Bang Khae Nuea

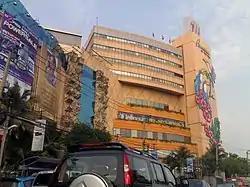
The Mall Bangkhae on Kanchanaphisek Road (Outer Ring Road) in the area of Bang Khae Nuea

Bang Khae Nuea (lit: "north Bang Khae") is a "khwaeng" (sub-district) of Bang Khae District, Bangkok.